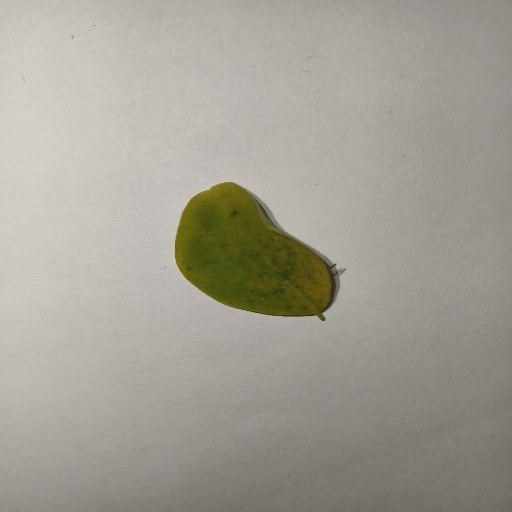
Species: Sojina
Leaf condition: Yellow Leaf